Sushil Kumar Modi

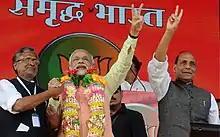
Sushil Modi with Narendra Modi and Rajnath Singh at Hunkar Rally

In 1990, he joined active politics and successfully contested from Patna Central Assembly (now known as Kumhrar (Vidhan Sabha constituency)). He was re-elected in 1995 and 2000. In 1990, he was made the Chief Whip of the BJP Bihar Legislature Party. From 1996 until 2004 he was the Leader of Opposition in the State Assembly. He filed the Public Interest Litigation (PIL) in the Patna High Court against Lalu Prasad Yadav, which was later known as the Fodder Scam. He became a member of Lok Sabha in 2004 representing the constituency of Bhagalpur.